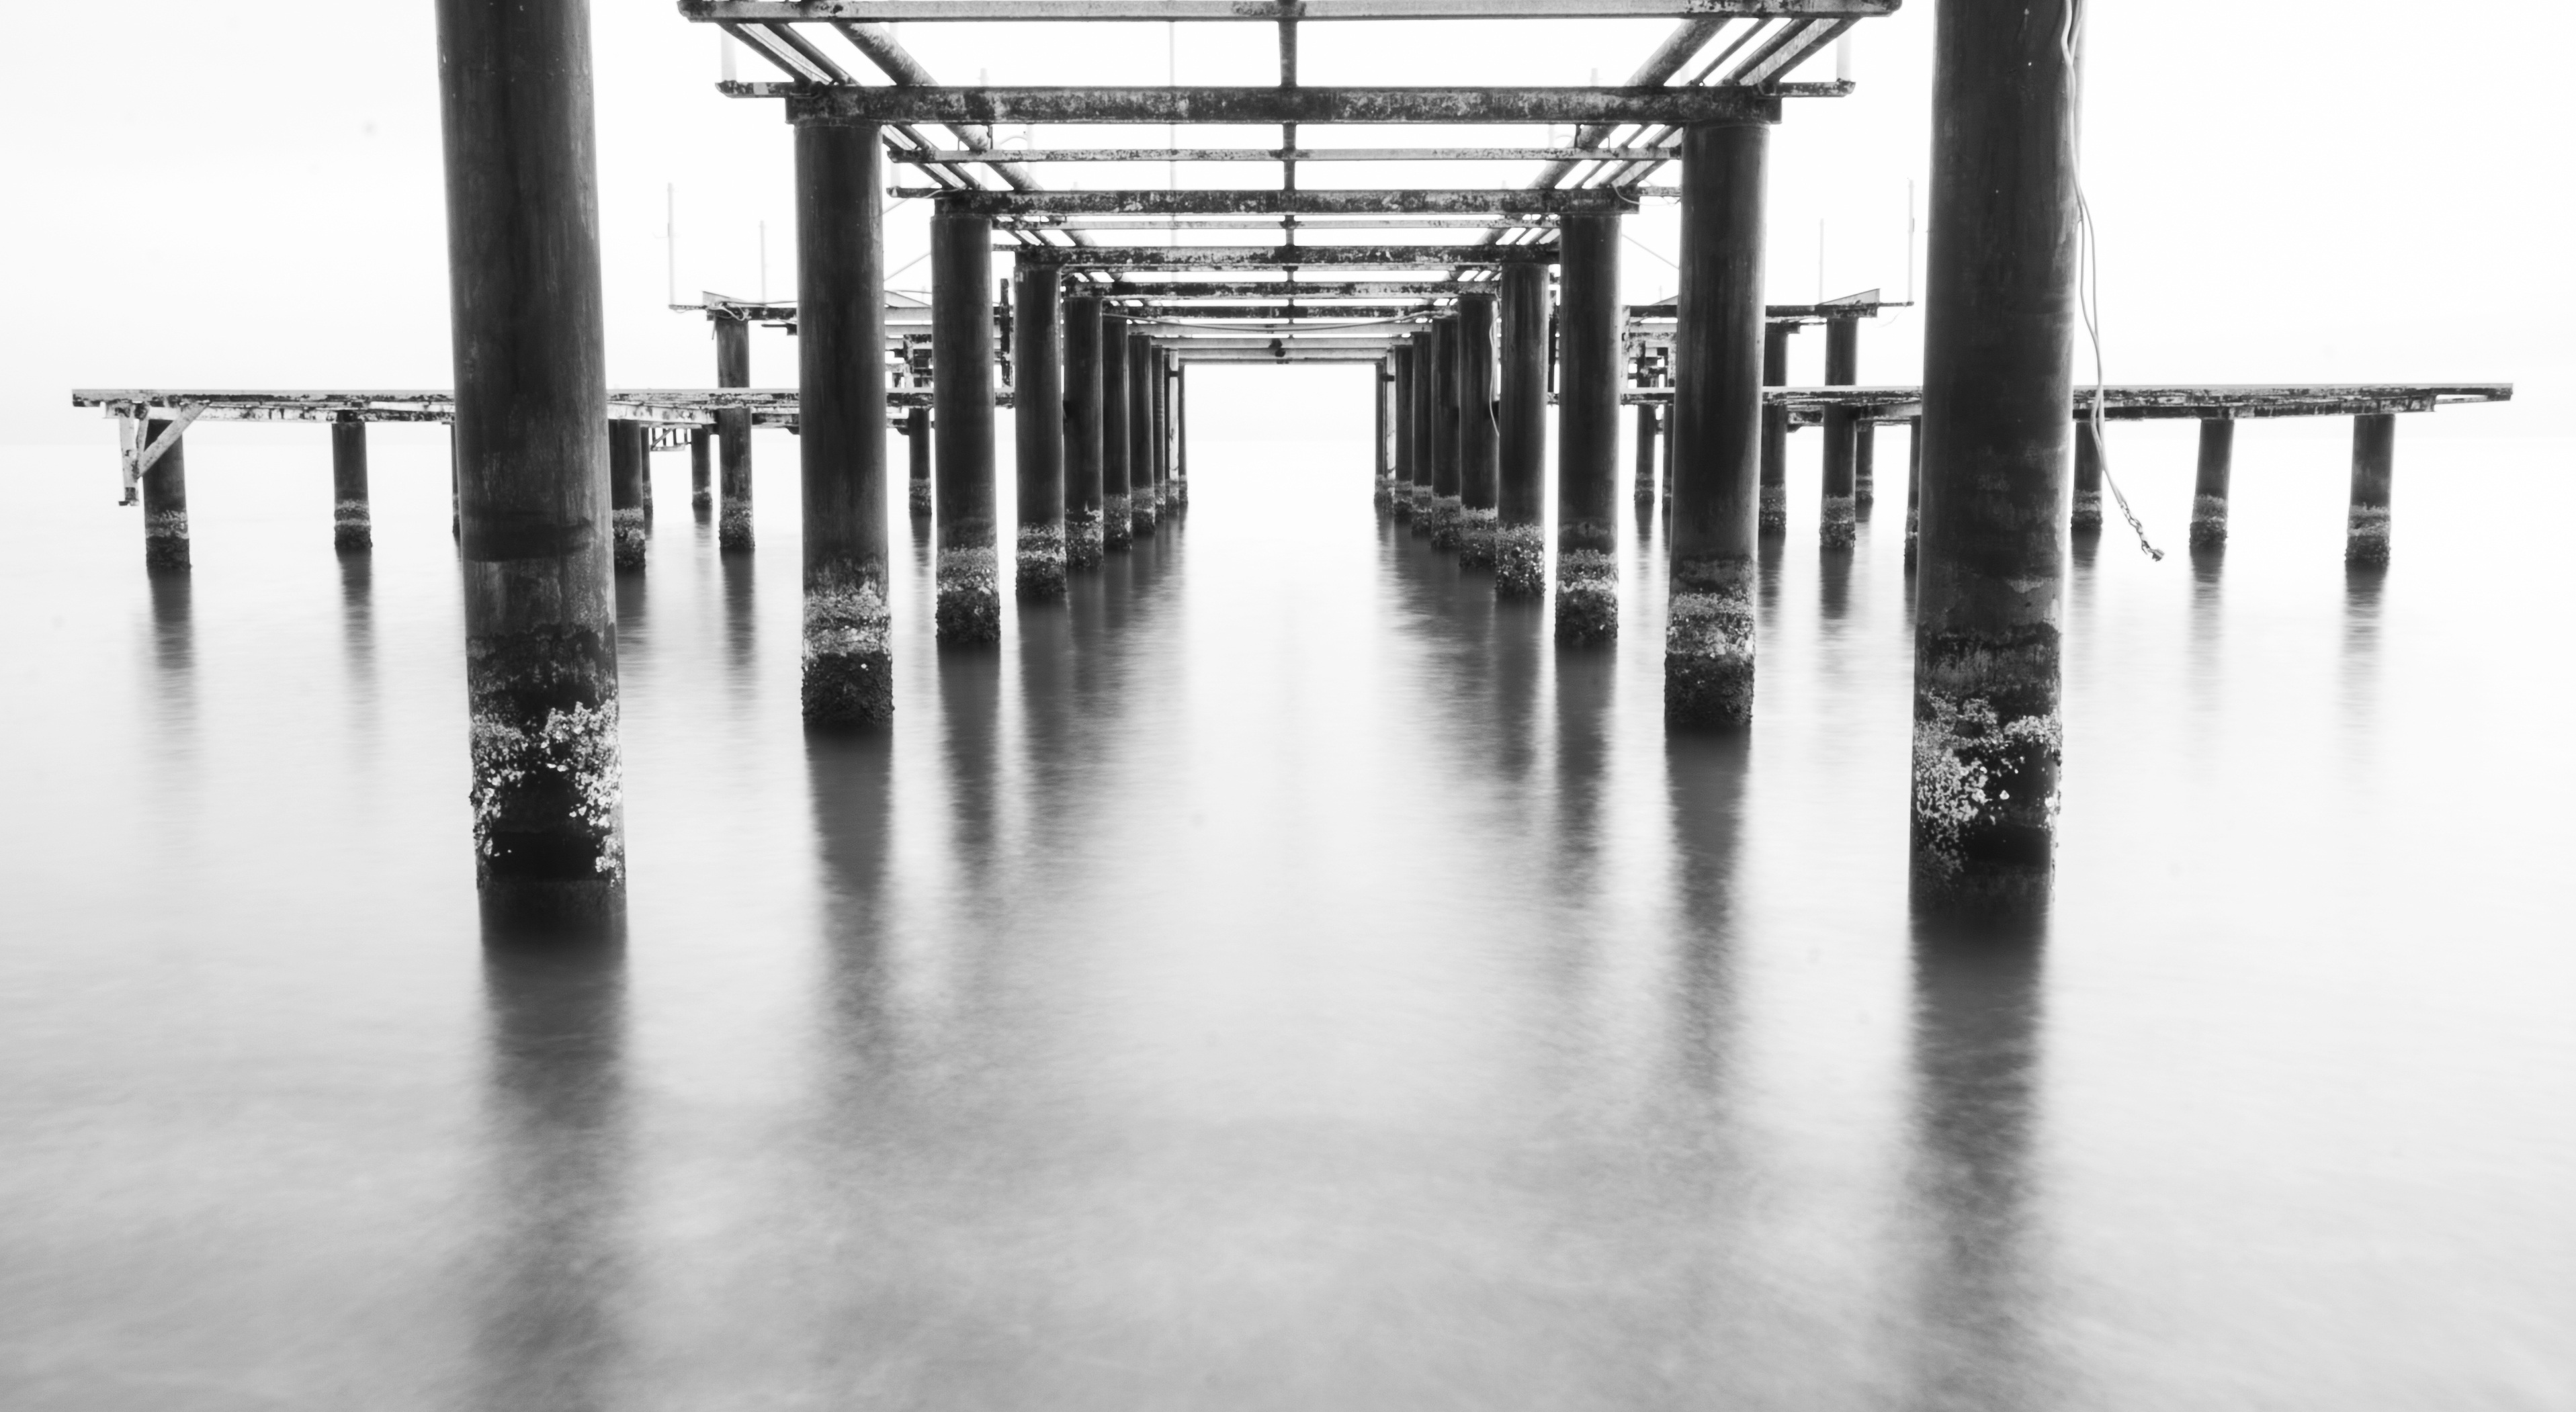
nature, black and white, sadness, line, reflection, monochrome, long exposure, loneliness, symmetry, marine, beauty, emotional, amazing, beautiful, grief, depression, iskele, monochrome photography, black and white landscape, loneliness edge